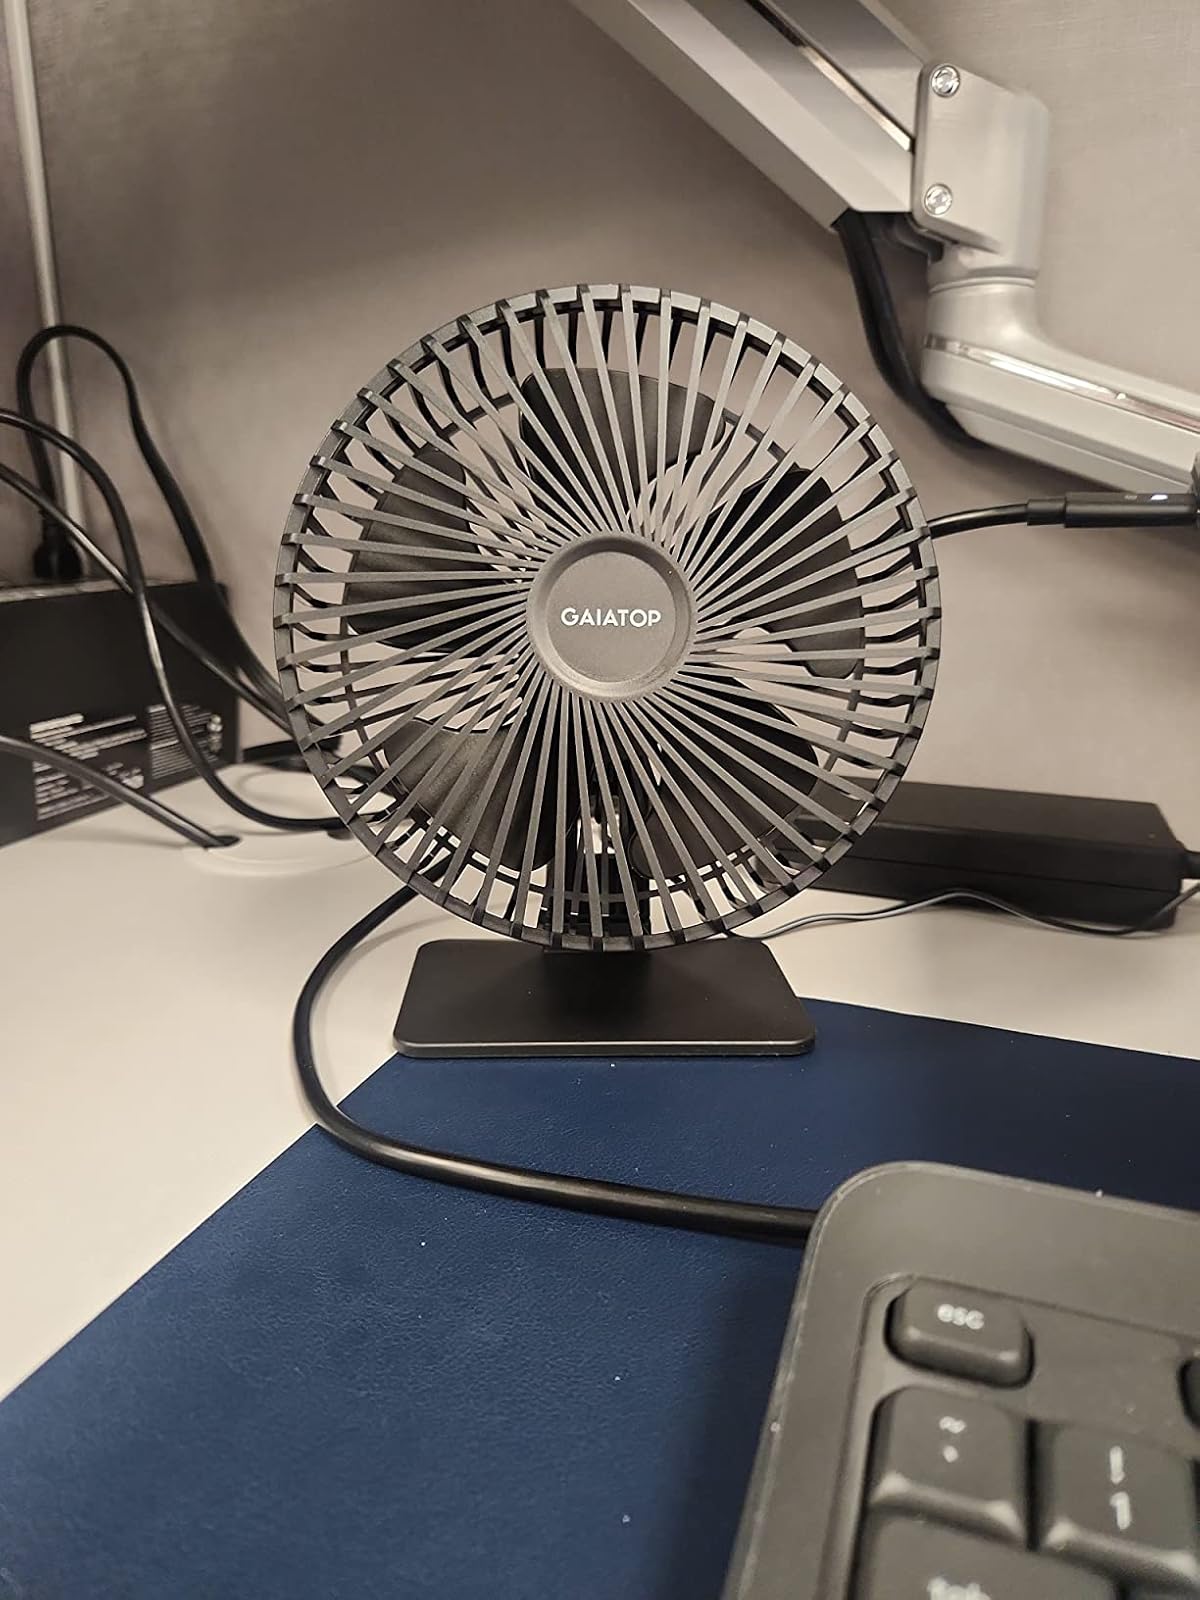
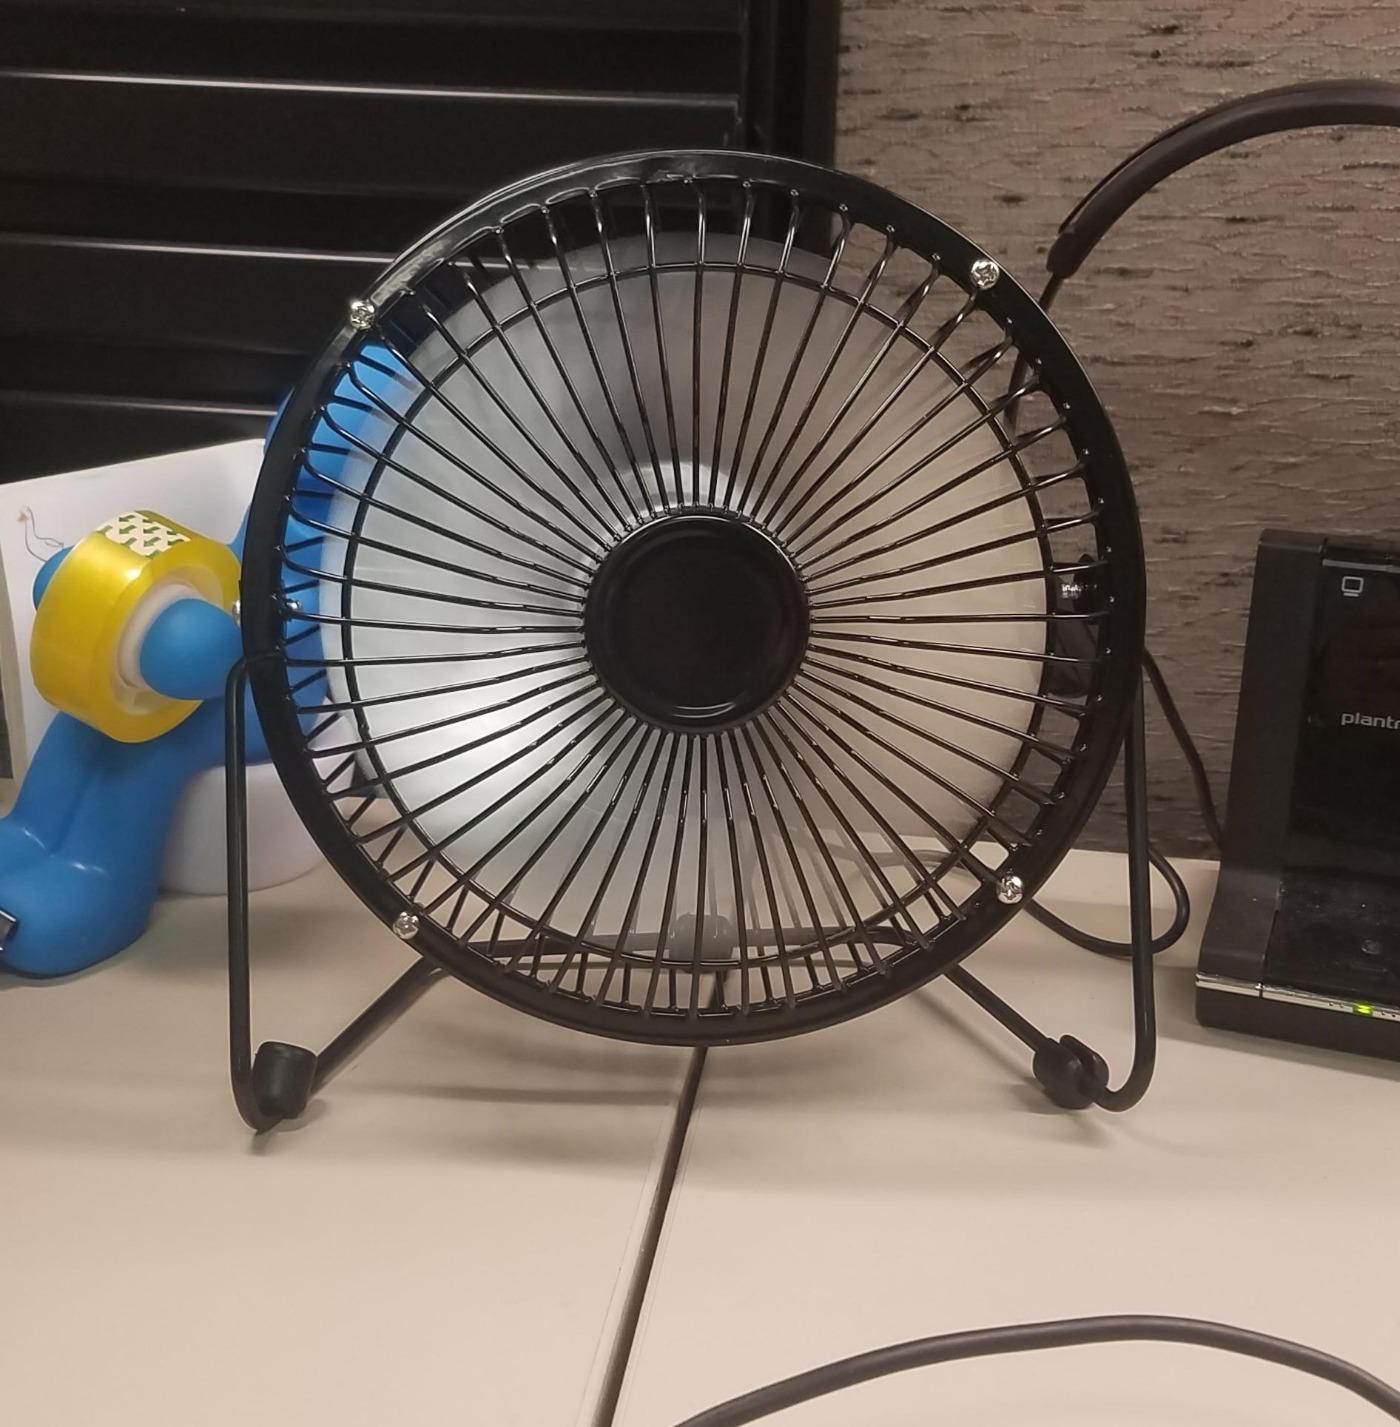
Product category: fan
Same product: no